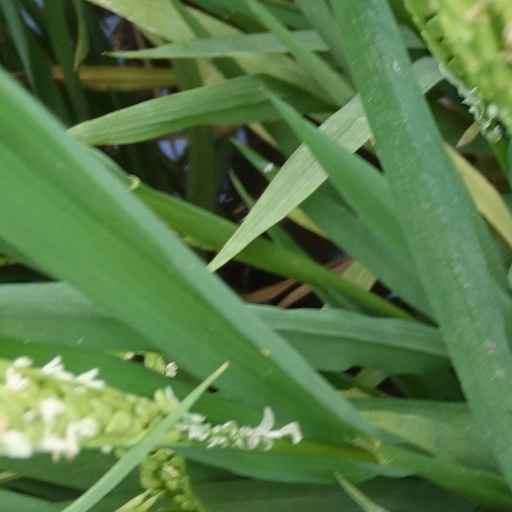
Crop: rice